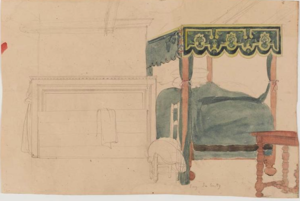
François-Hippolyte Lalaisse (1810-1884) - élément d'ensemble - Croquis mine de plomb d'un baldaquin - Marseille, musée des Civilisations de l'Europe et de la Méditerranée
Batz-sur-Mer est une commune de l'Ouest de la France dans le département de la Loire-Atlantique, en région Pays de la Loire.